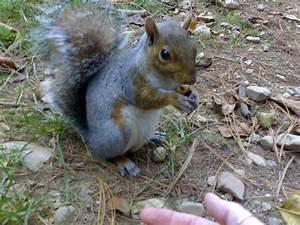
squirrel